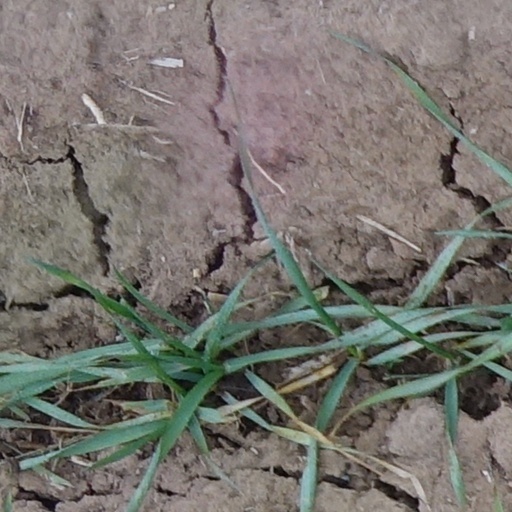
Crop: wheat